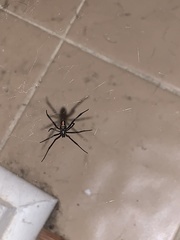
Species: Lactrodectus_hesperus